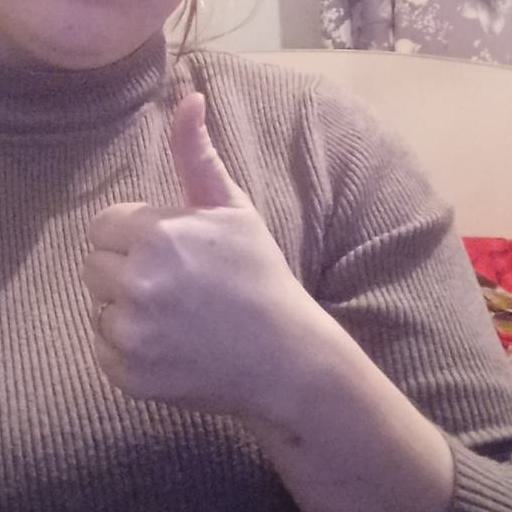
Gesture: like